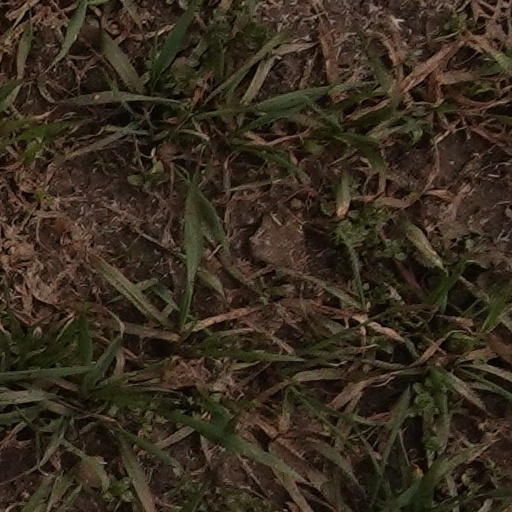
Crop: wheat